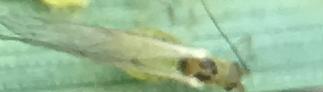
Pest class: cereal_grass_aphid